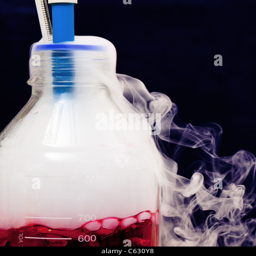
red liquid boiling inside a flask